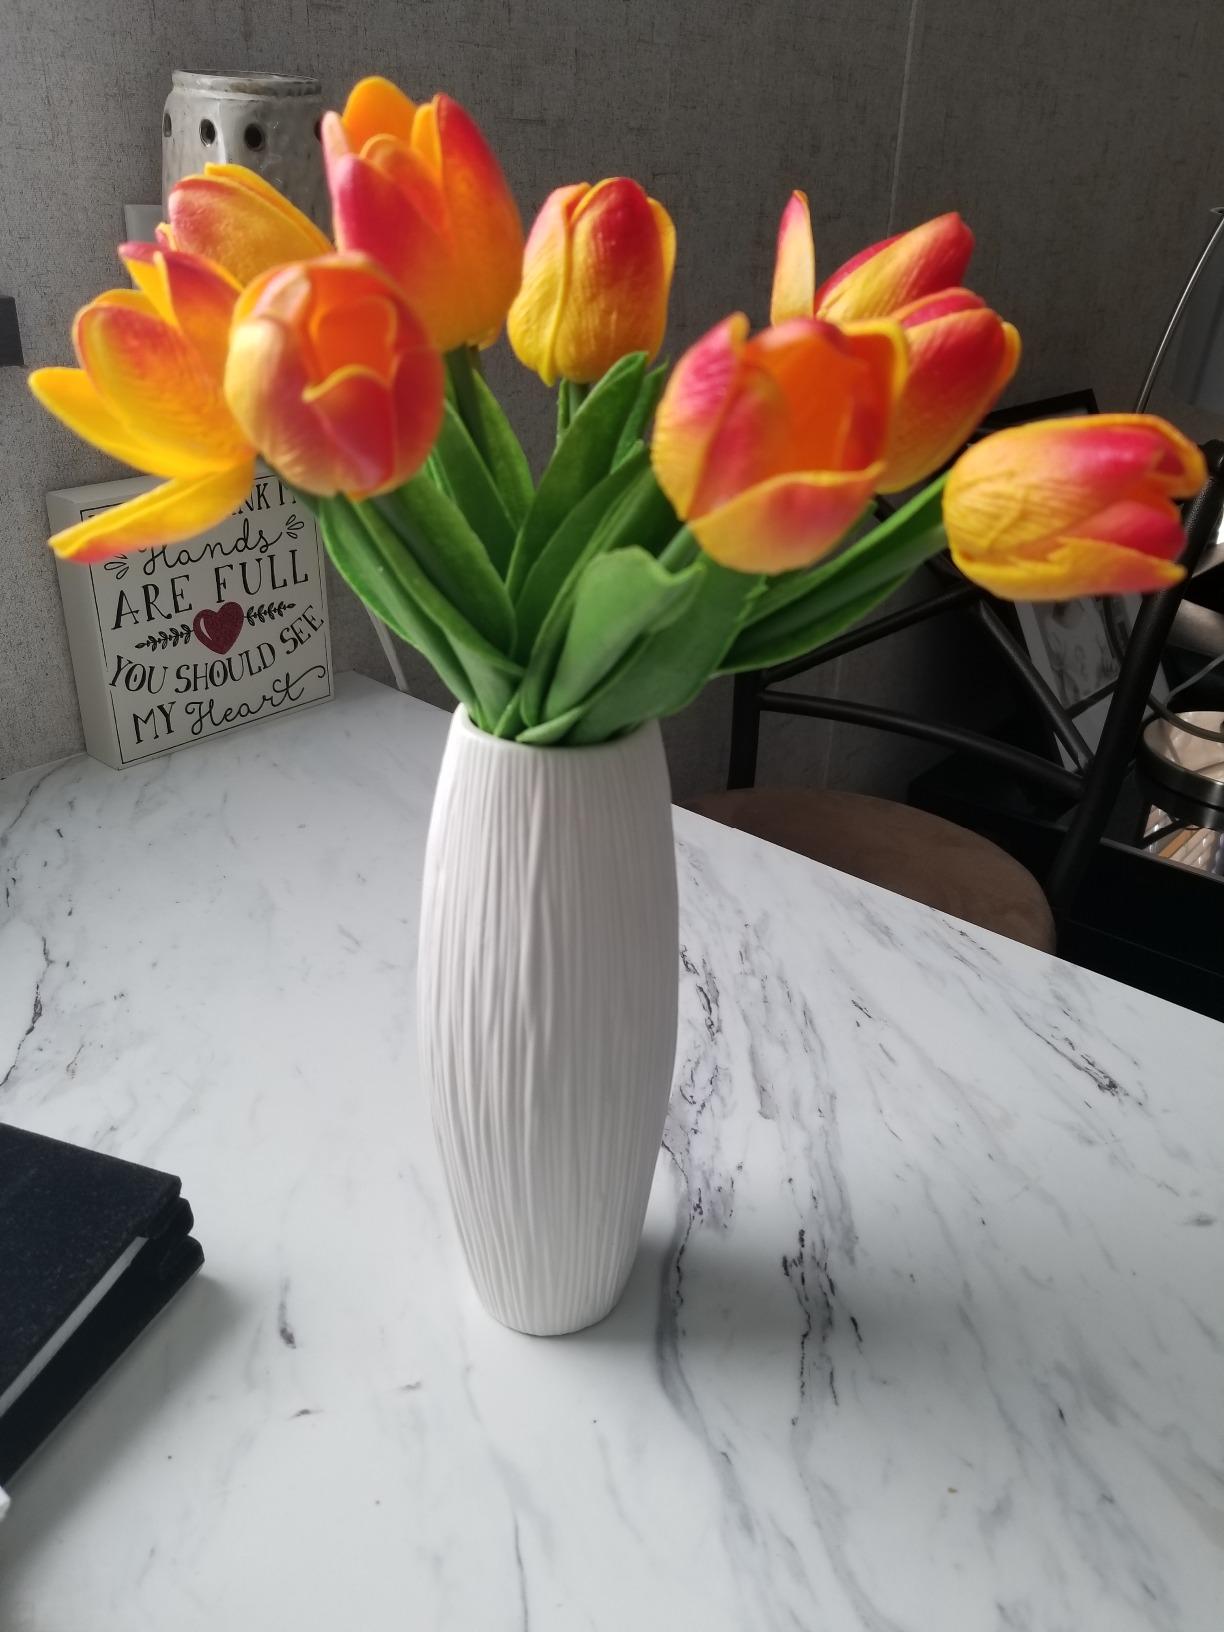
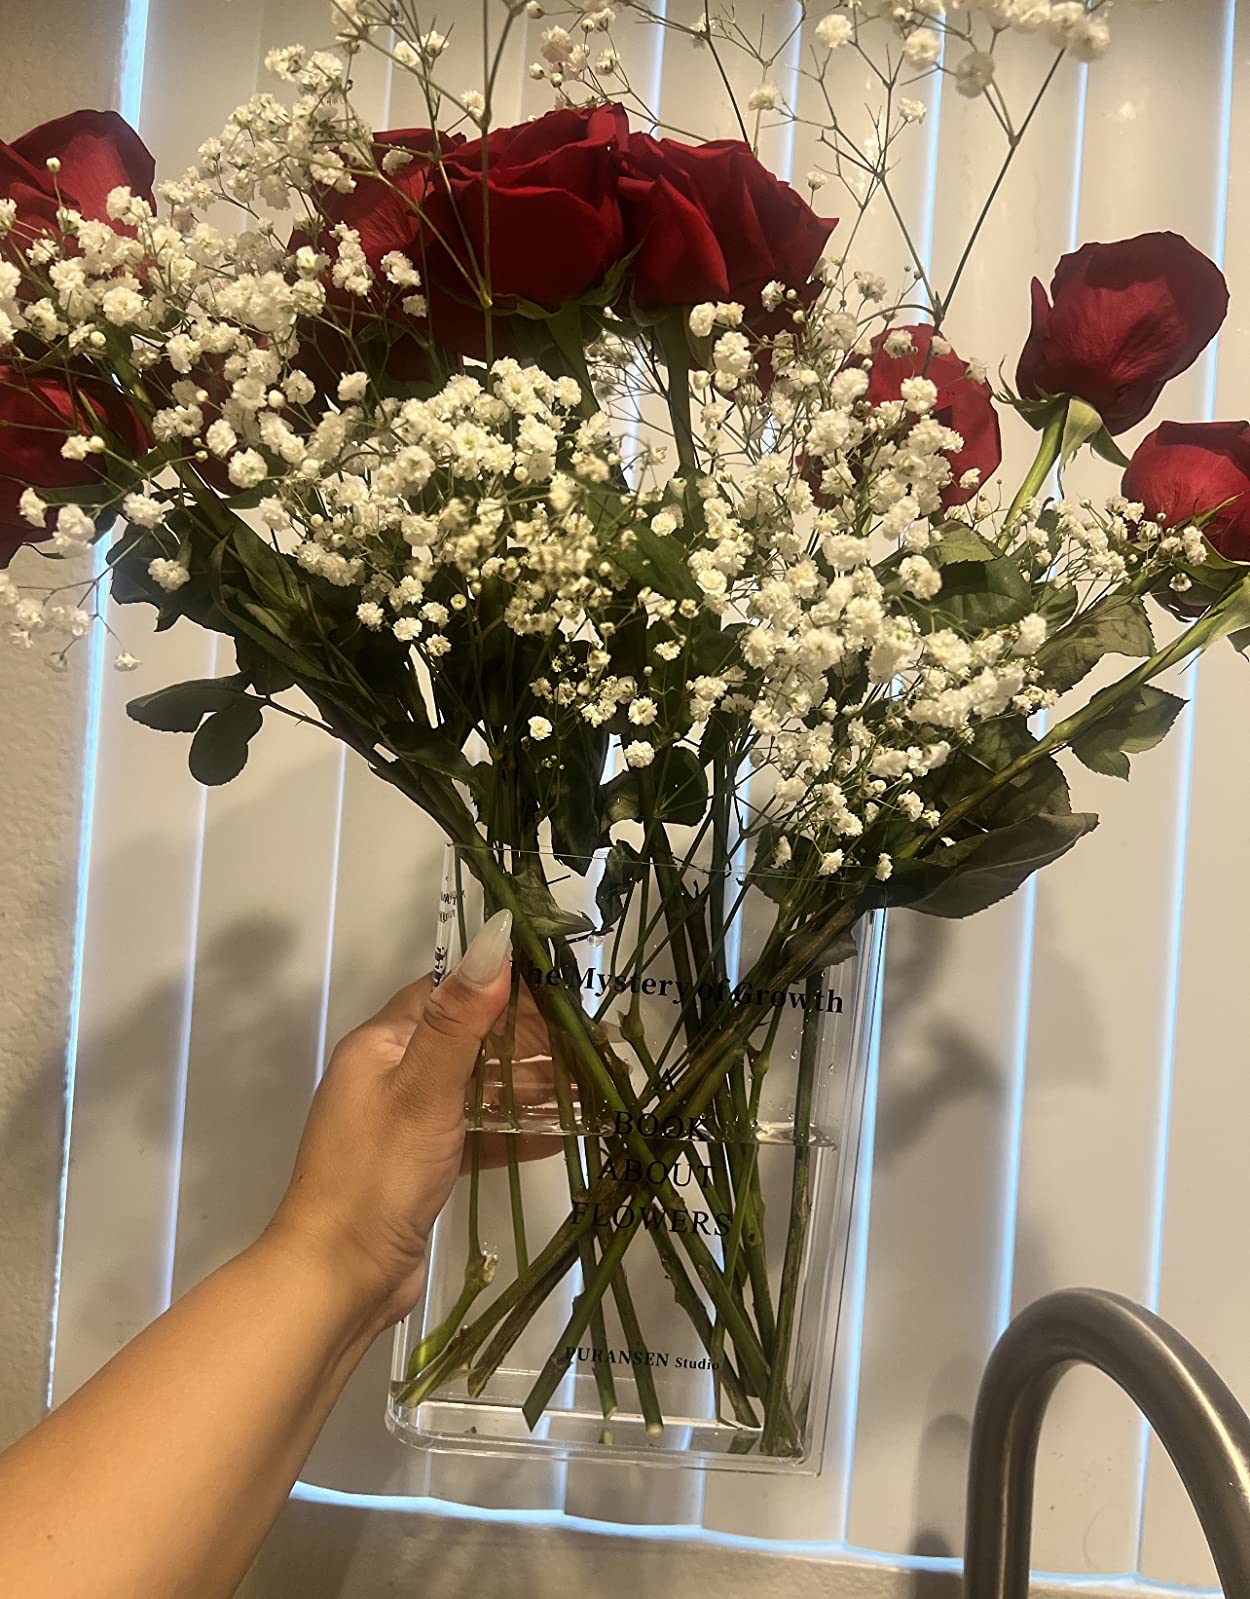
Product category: vase
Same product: no